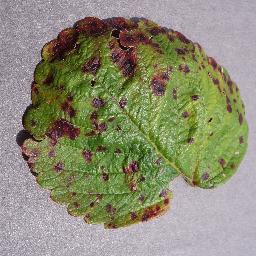
Label: Strawberry___Leaf_scorch